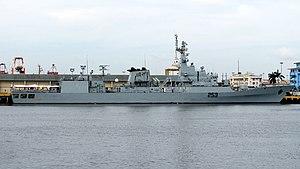
La frégate de Type 053H3 est une sous-classe de frégates lance-missiles dérivée du Type 053 construite et exploitée la Marine de l’Armée populaire de libération. C'est version améliorée du Type 053H2G qui utilisait certaines technologies occidentales, obtenue grâce au réchauffement des relations entre la Chine et l'Occident dans les années 80. Dix unités ont été construites pour la marine chinoise dont des unités ont été rachetés par la marine du Bangladesh.